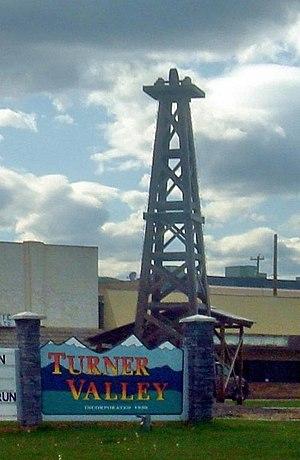
Turner Valley est une ville de Foothills Nᵒ 31, située dans la province canadienne d'Alberta.